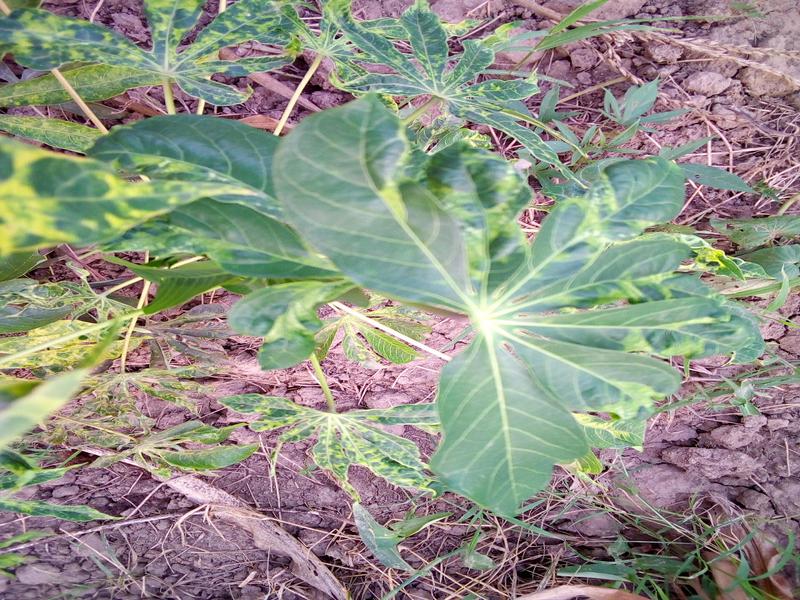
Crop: cassava
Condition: mosaic_disease